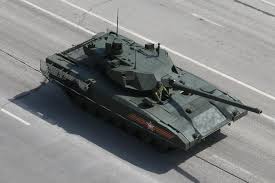
Label: Tank